Nashville Sounds

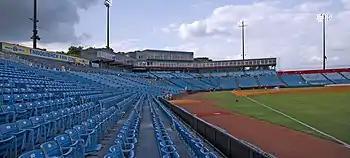
A view from the right-field line of the seating bowl at Greer. Blue seats stretch from the right-field wall, behind home plate, and beyond the third base dugout.

The Sounds had planned to leave Greer Stadium in the mid-2000s for a new ballpark to be called First Tennessee Field, but the project was abandoned when a financing agreement could not be reached. After the 2008 season and failing to secure a new facility, Al Gordon's Amerisports Companies sold the team to MFP Baseball, a New York-based group of investors consisting of Masahiro Honzawa, Steve Posner, and Frank Ward. Keeping the team in Nashville was one of the PCL's top criteria for approval of the sale. MFP made significant renovations to Greer while it continued to explore building a new stadium.